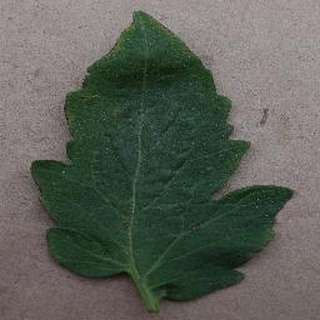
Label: tomato_bacterial_spot